Supermarine

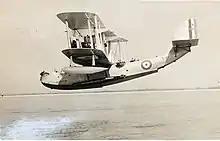
Supermarine Southampton

Looking to expand away from the market for small amphibians and flying boats which was becoming more competitive as Blackburn and Short Brothers entered the market, the company designed large multi-engine flying boats to Air Ministry specifications. As a result, one example was built of the Scylla, a torpedo bomber triplane flying boat to specification 14/21. No orders were forthcoming. One example was also built of the Swan, a twin-engined biplane commercial amphibian to specification 21/22. Capable of carrying 12 passengers it was first flown in March 1924 and tested by the Marine Aircraft Experimental Establishment (MAEE). The Air Ministry was so impressed with the results that they ordered a military derivative to specification 18/24. Six were ordered, subsequently entering service in 1925 as the Southampton. A further orders soon followed. To manufacture the Southampton, which was much larger than their previous designs a new fabrication workshop were built in 1924 and an erection hangar in 1926. Still short of room, in early 1927 the company took out a lease on the Air Ministry's large wartime flying boat assembly and testing facilities at Hythe. Final erection and testing of the Southamptons was then moved to Hythe, which was on the opposite side of the Solent from the Woolston works.